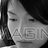
Emotion: sad